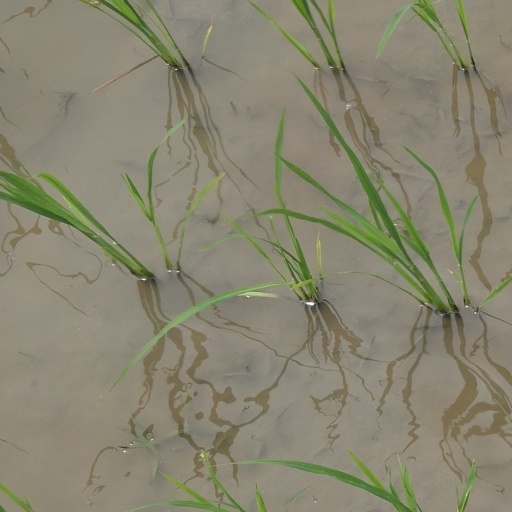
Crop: rice